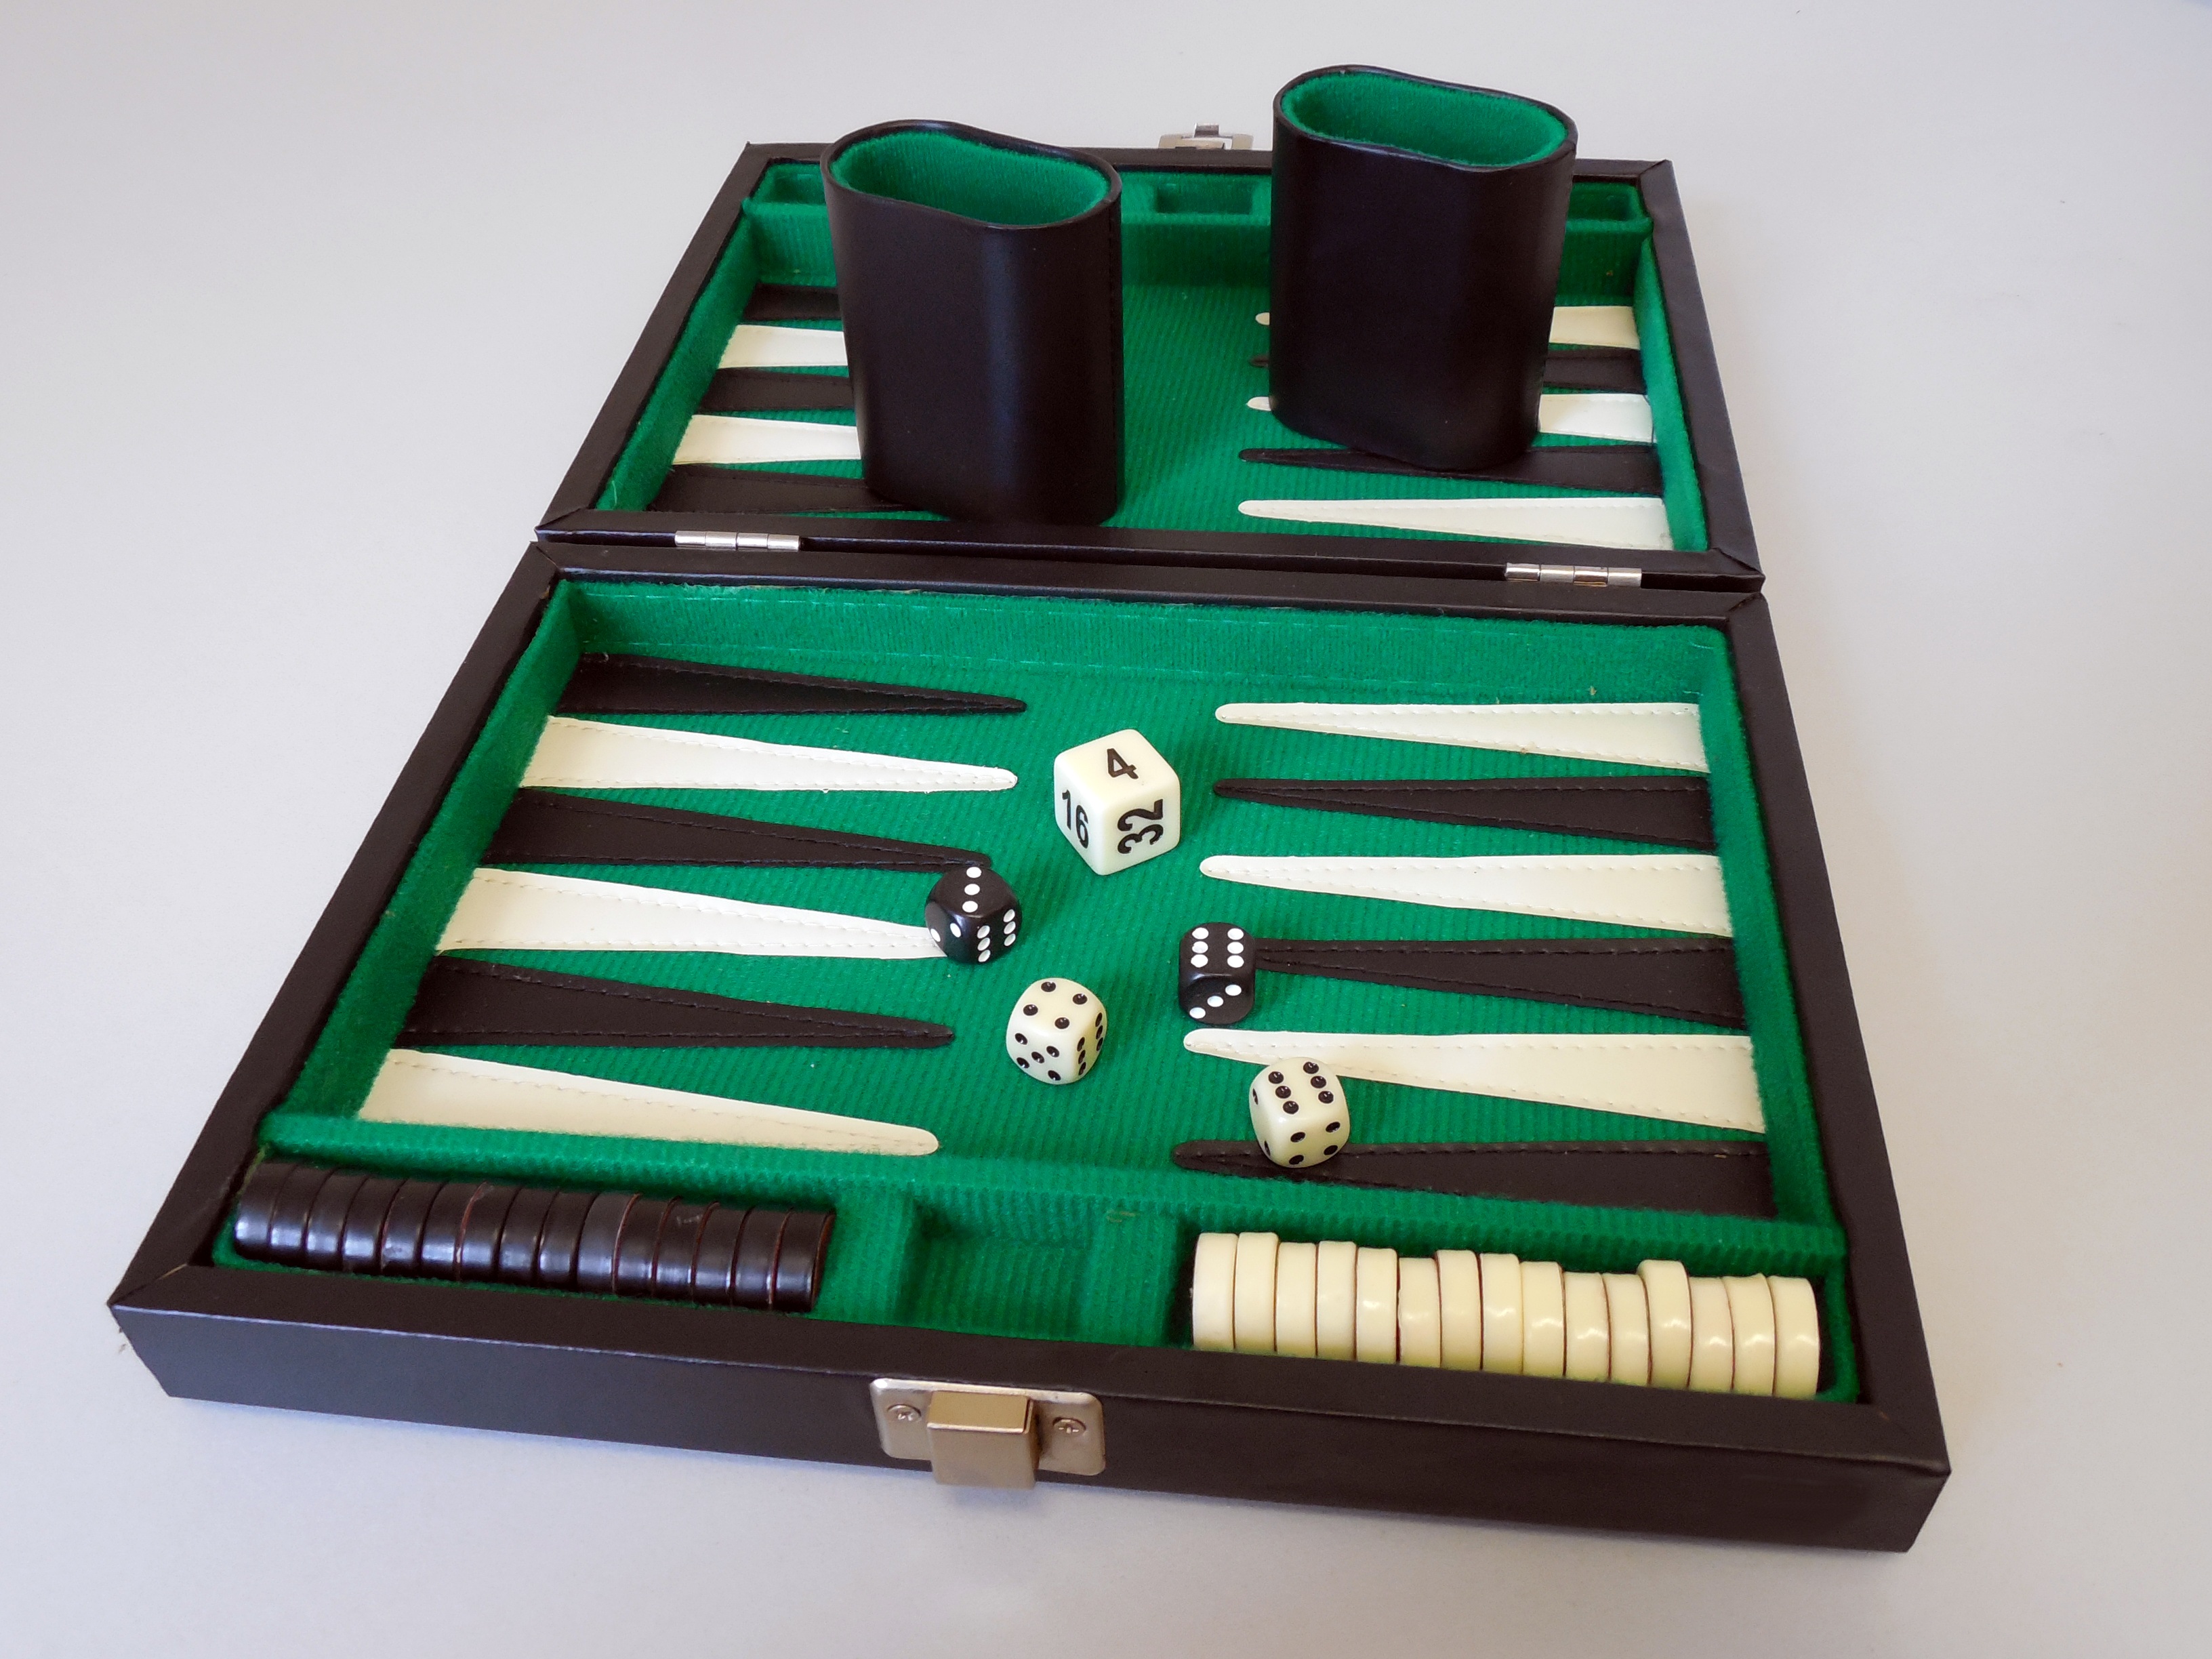
play, board game, strategy, cube, games, backgammon, game board, indoor games and sports, tabletop game